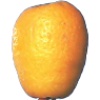
Label: Kumquats 1